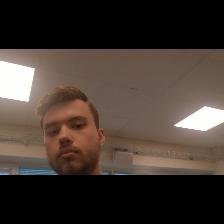
Label: Human